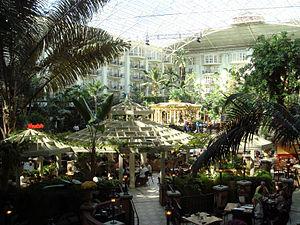
Les assises d'hiver du baseball majeur sont un événement annuel, tenu en décembre, au cours duquel les représentants des 30 franchises de la Ligue majeure de baseball et de quelque 160 clubs affiliés en ligues mineures se rencontrent pour une réunion de quatre jours. Il est le théâtre de discussions d'affaires menant à de nombreuses transactions et parfois à d'importants échanges de joueurs, en plus d'être une occasion d'annoncer l'embauche d'agents libres convoités. L'événement a lieu aux États-Unis mais n'est pas nécessairement tenu au même endroit chaque année.